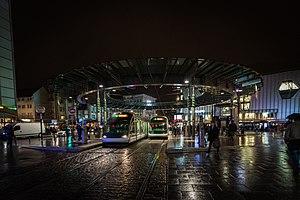
Strasbourg place de l’Homme-de-Fer novembre 2013.
Strasbourg est une commune française située dans le département du Bas-Rhin. Préfecture du département, elle est également, depuis le 1ᵉʳ janvier 2016, le chef-lieu de la région Grand Est. Capitale de la région historique d'Alsace, la ville est bordée par le Rhin et frontalière avec l'Allemagne.